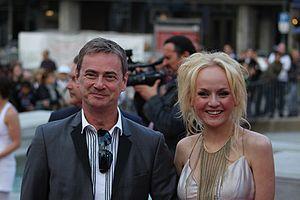
La Suède a participé au Concours Eurovision de la chanson 2010. Il s'agit de sa 50ème participation au concours.